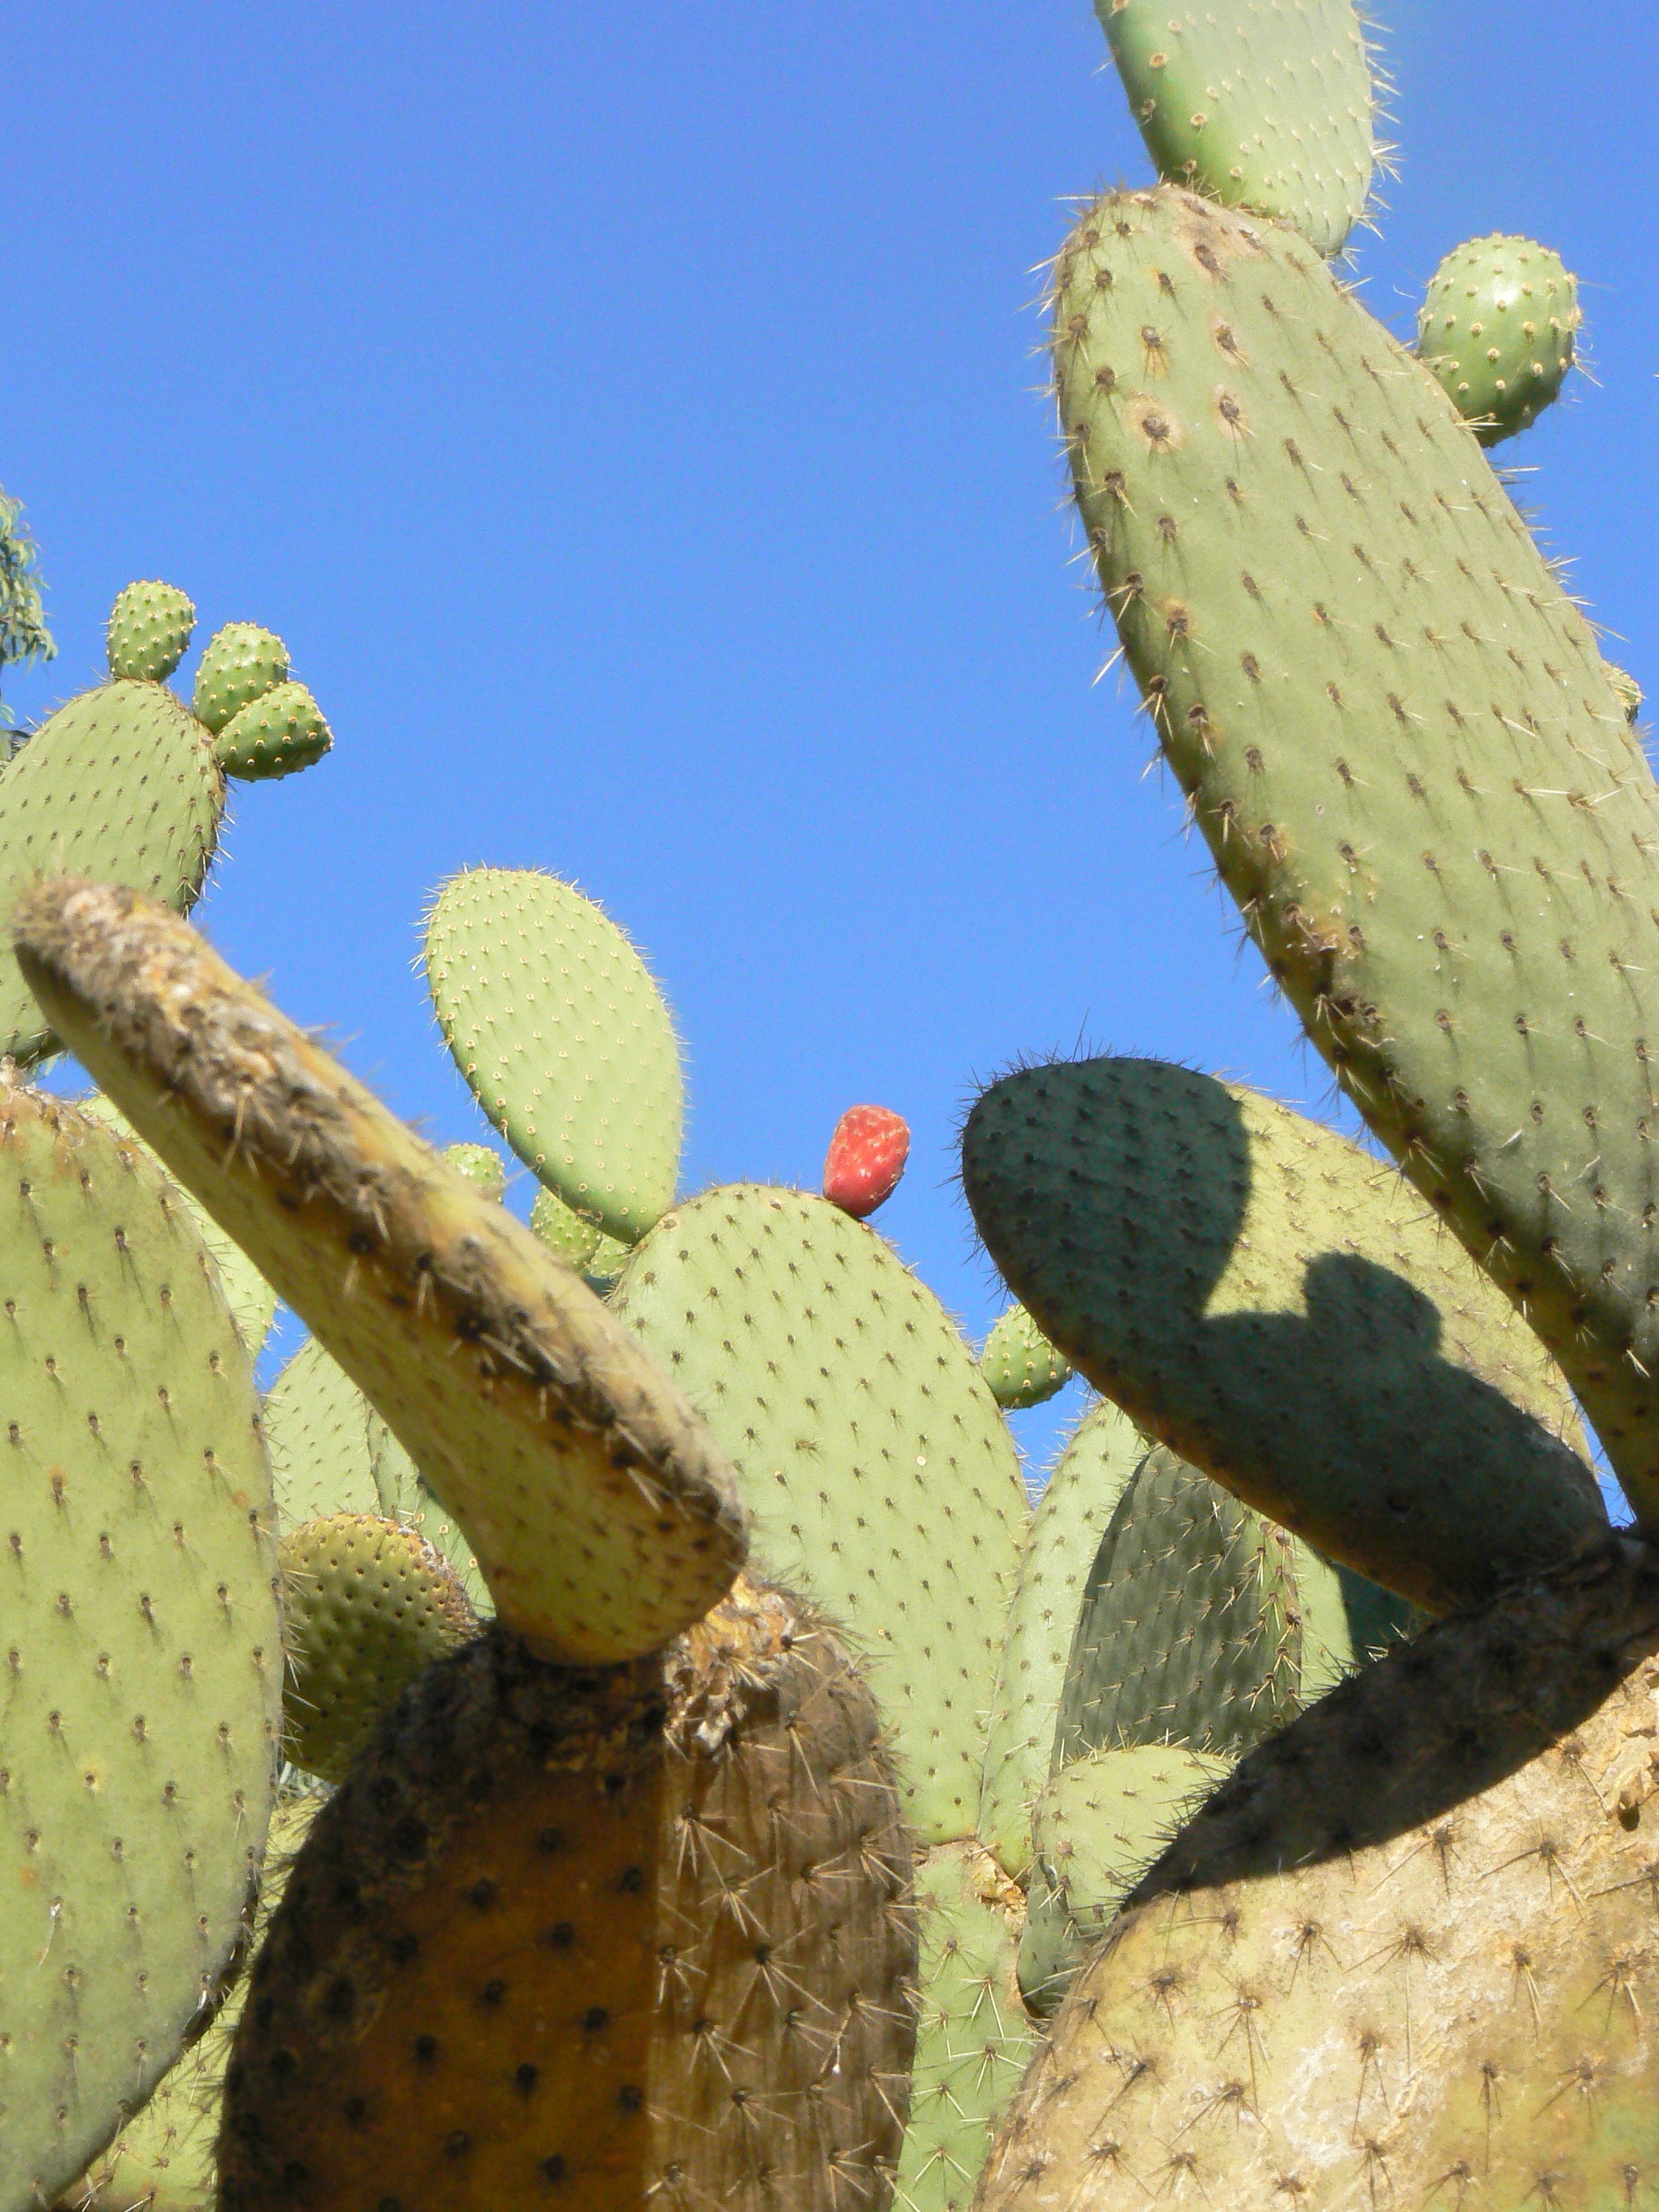
water, prickly, cactus, sharp, growth, plant, fruit, leaf, desert, flower, thorn, land, dry, environment, foliage, food, produce, grow, botany, succulent, agriculture, garden, cacti, flora, season, botanical, spike, ecology, arizona, climate, horticulture, agave, caryophyllales, spiked, pointy, flowering plant, prickly pear, plant stem, land plant, nopal, barbary fig